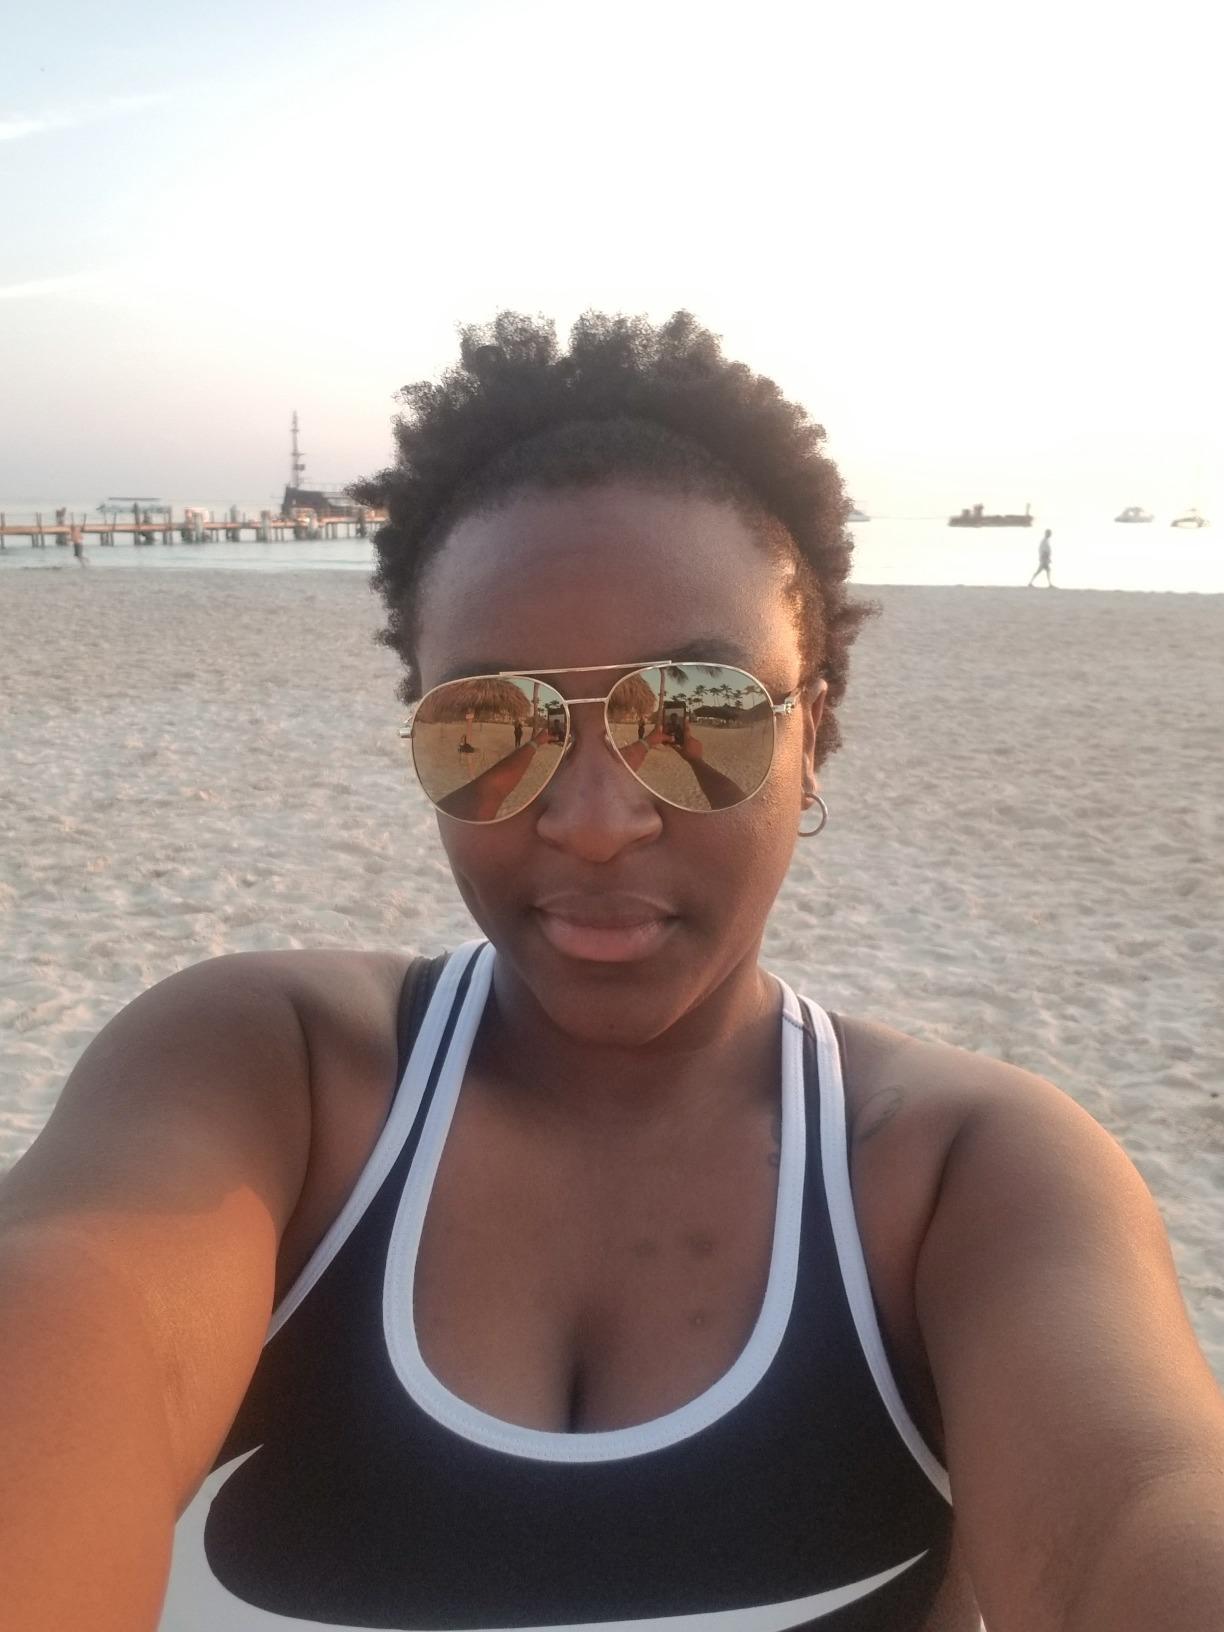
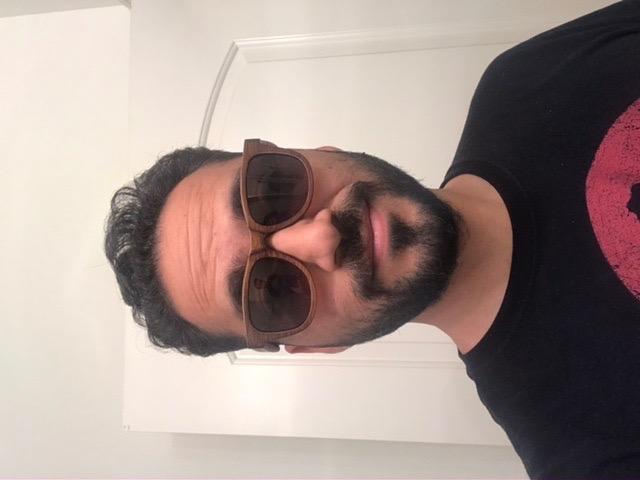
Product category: accessories_sunglasses
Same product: no